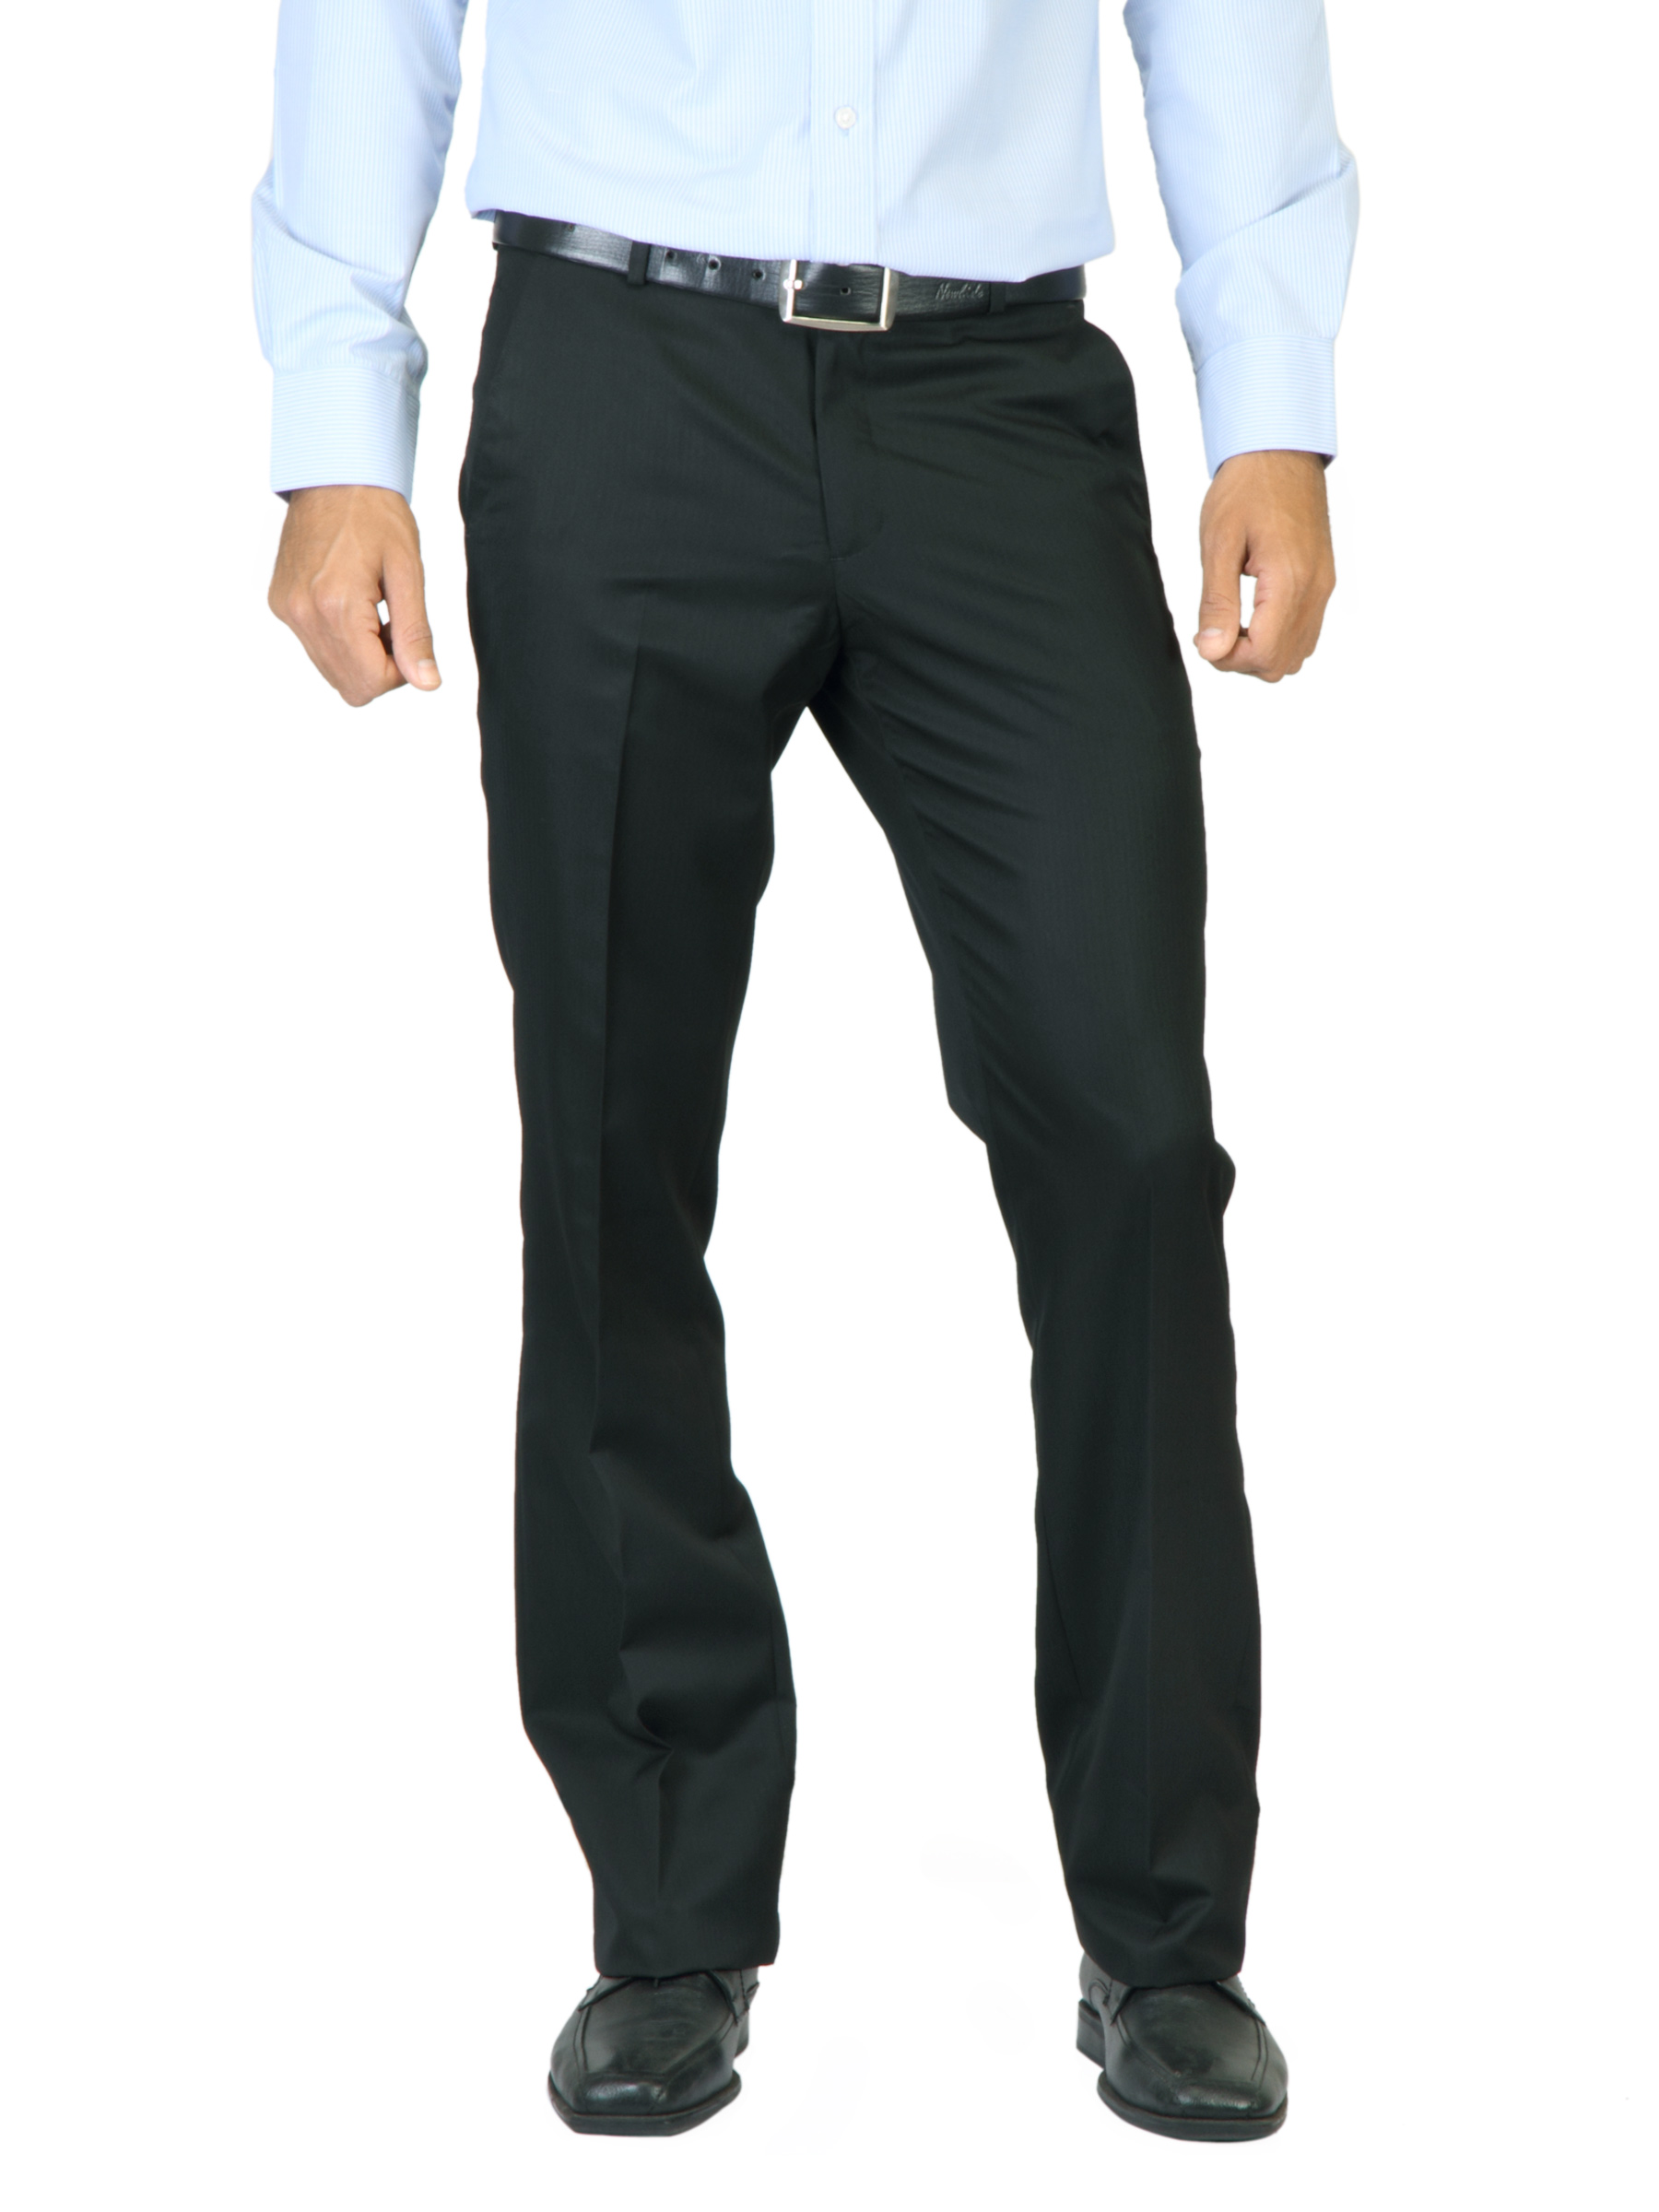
John Miller Men Black Trousers
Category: Apparel / Bottomwear / Trousers
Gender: Men
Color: Black
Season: Summer 2012
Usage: Formal